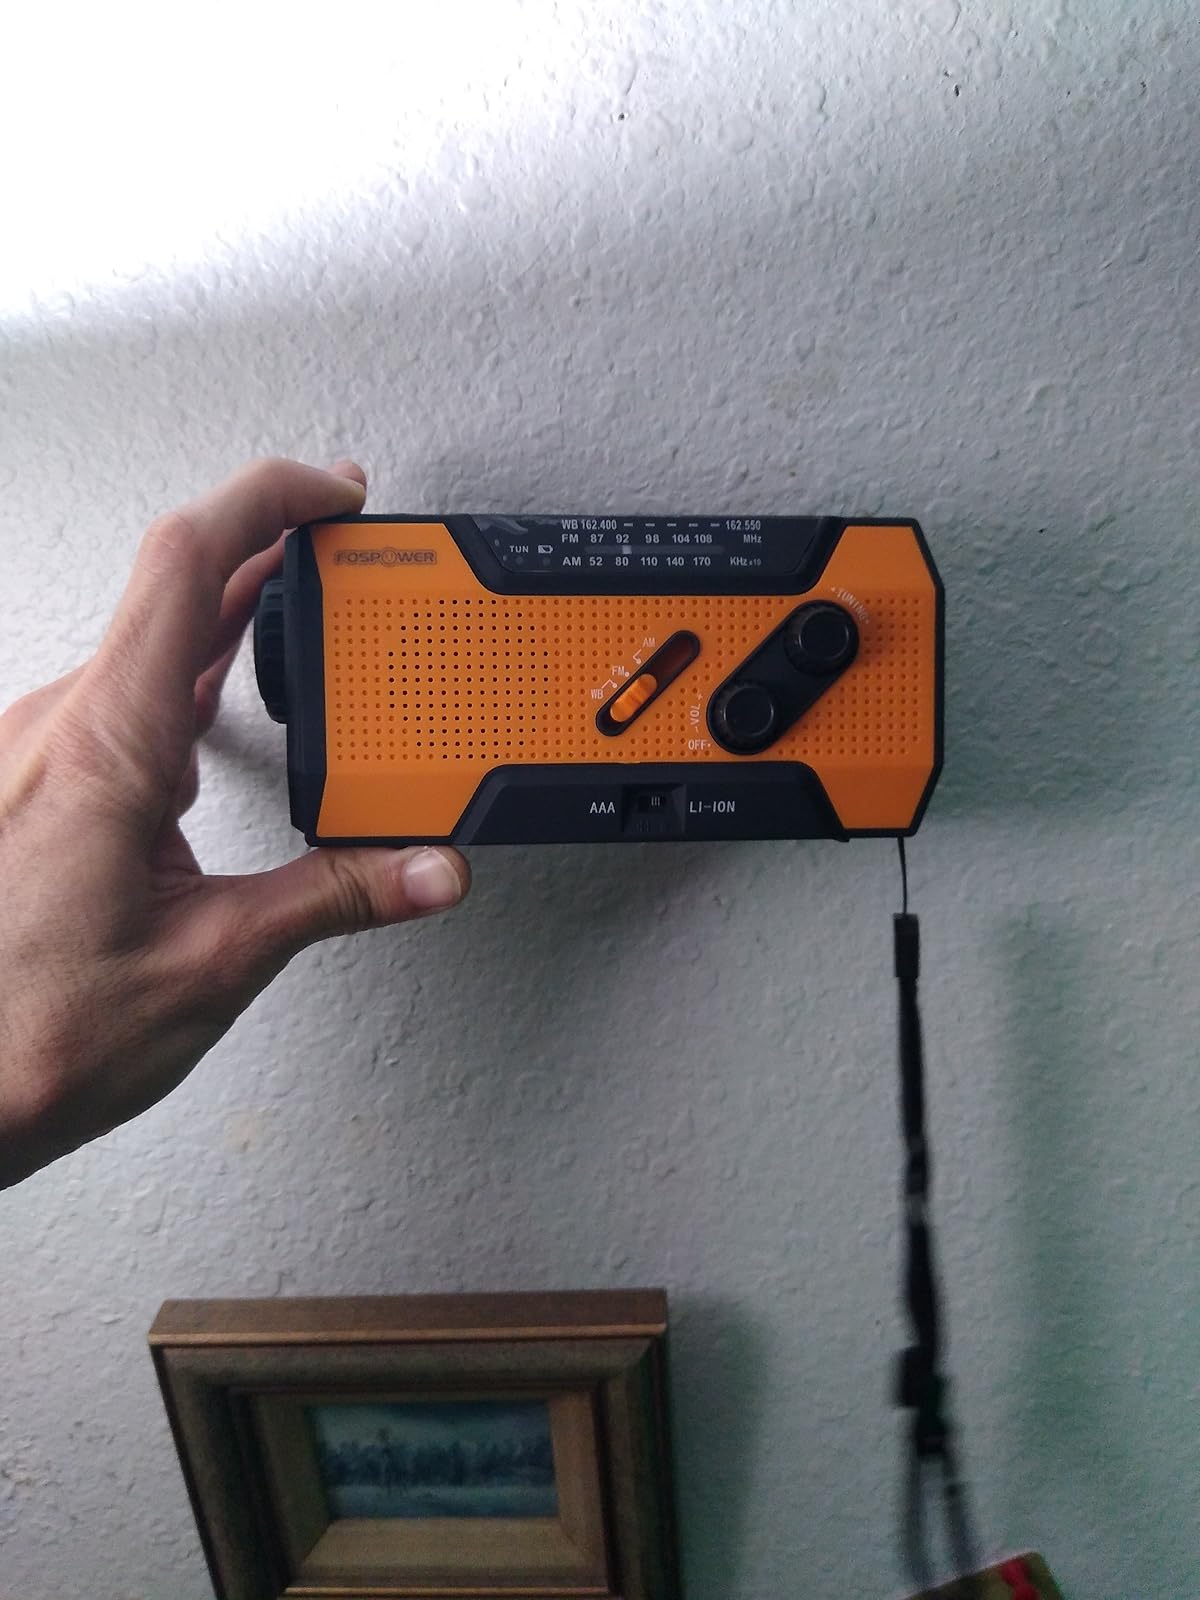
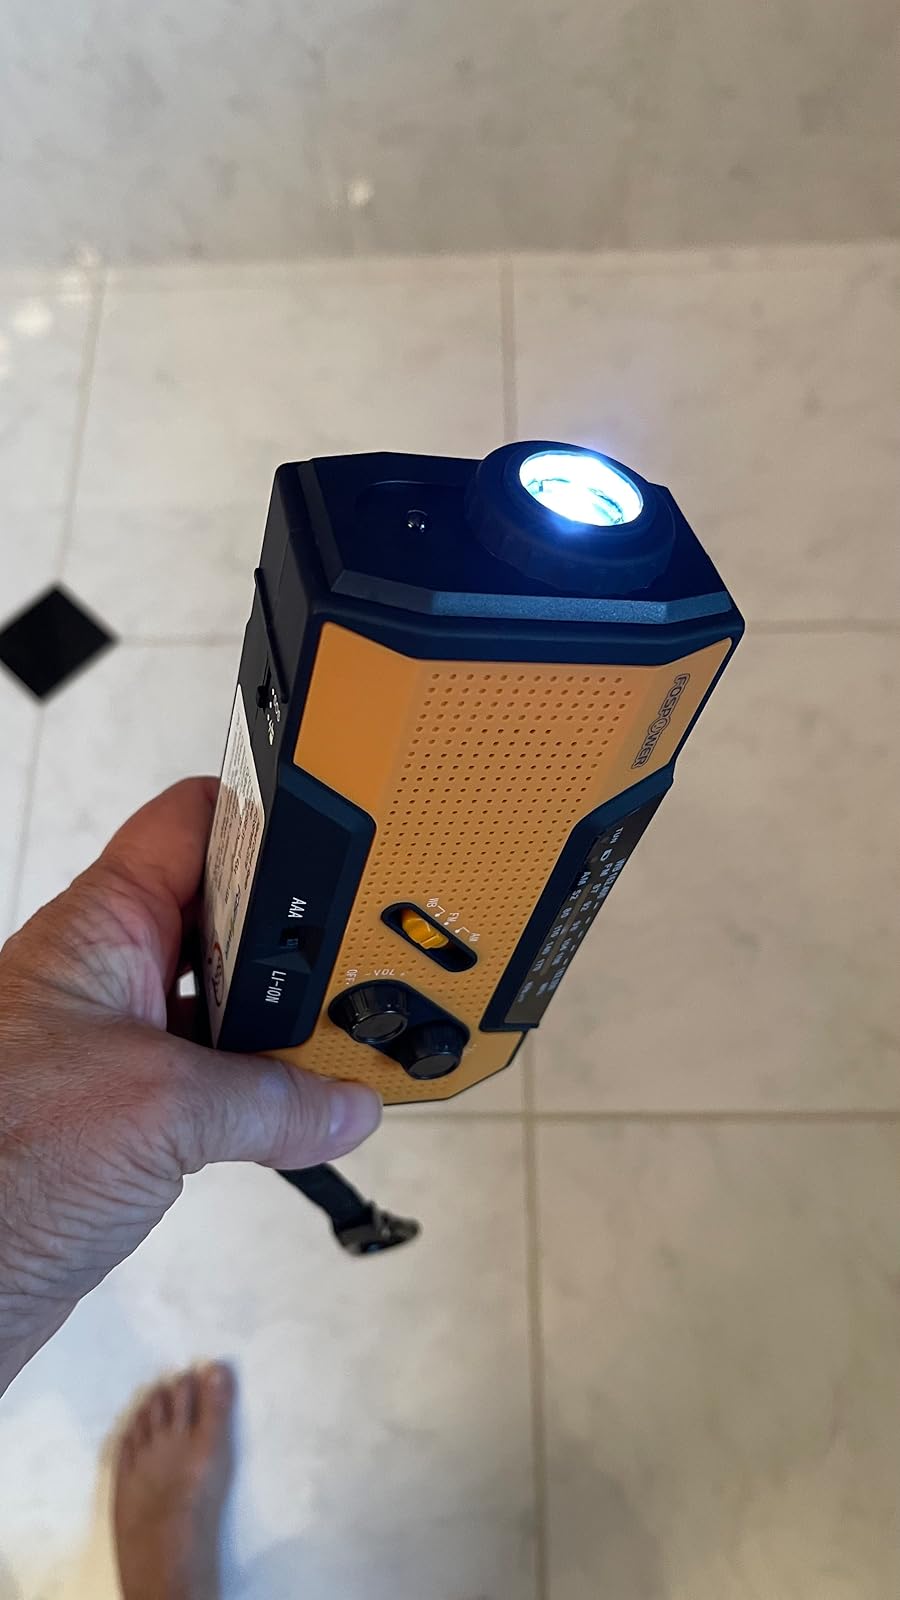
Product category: radio
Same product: yes